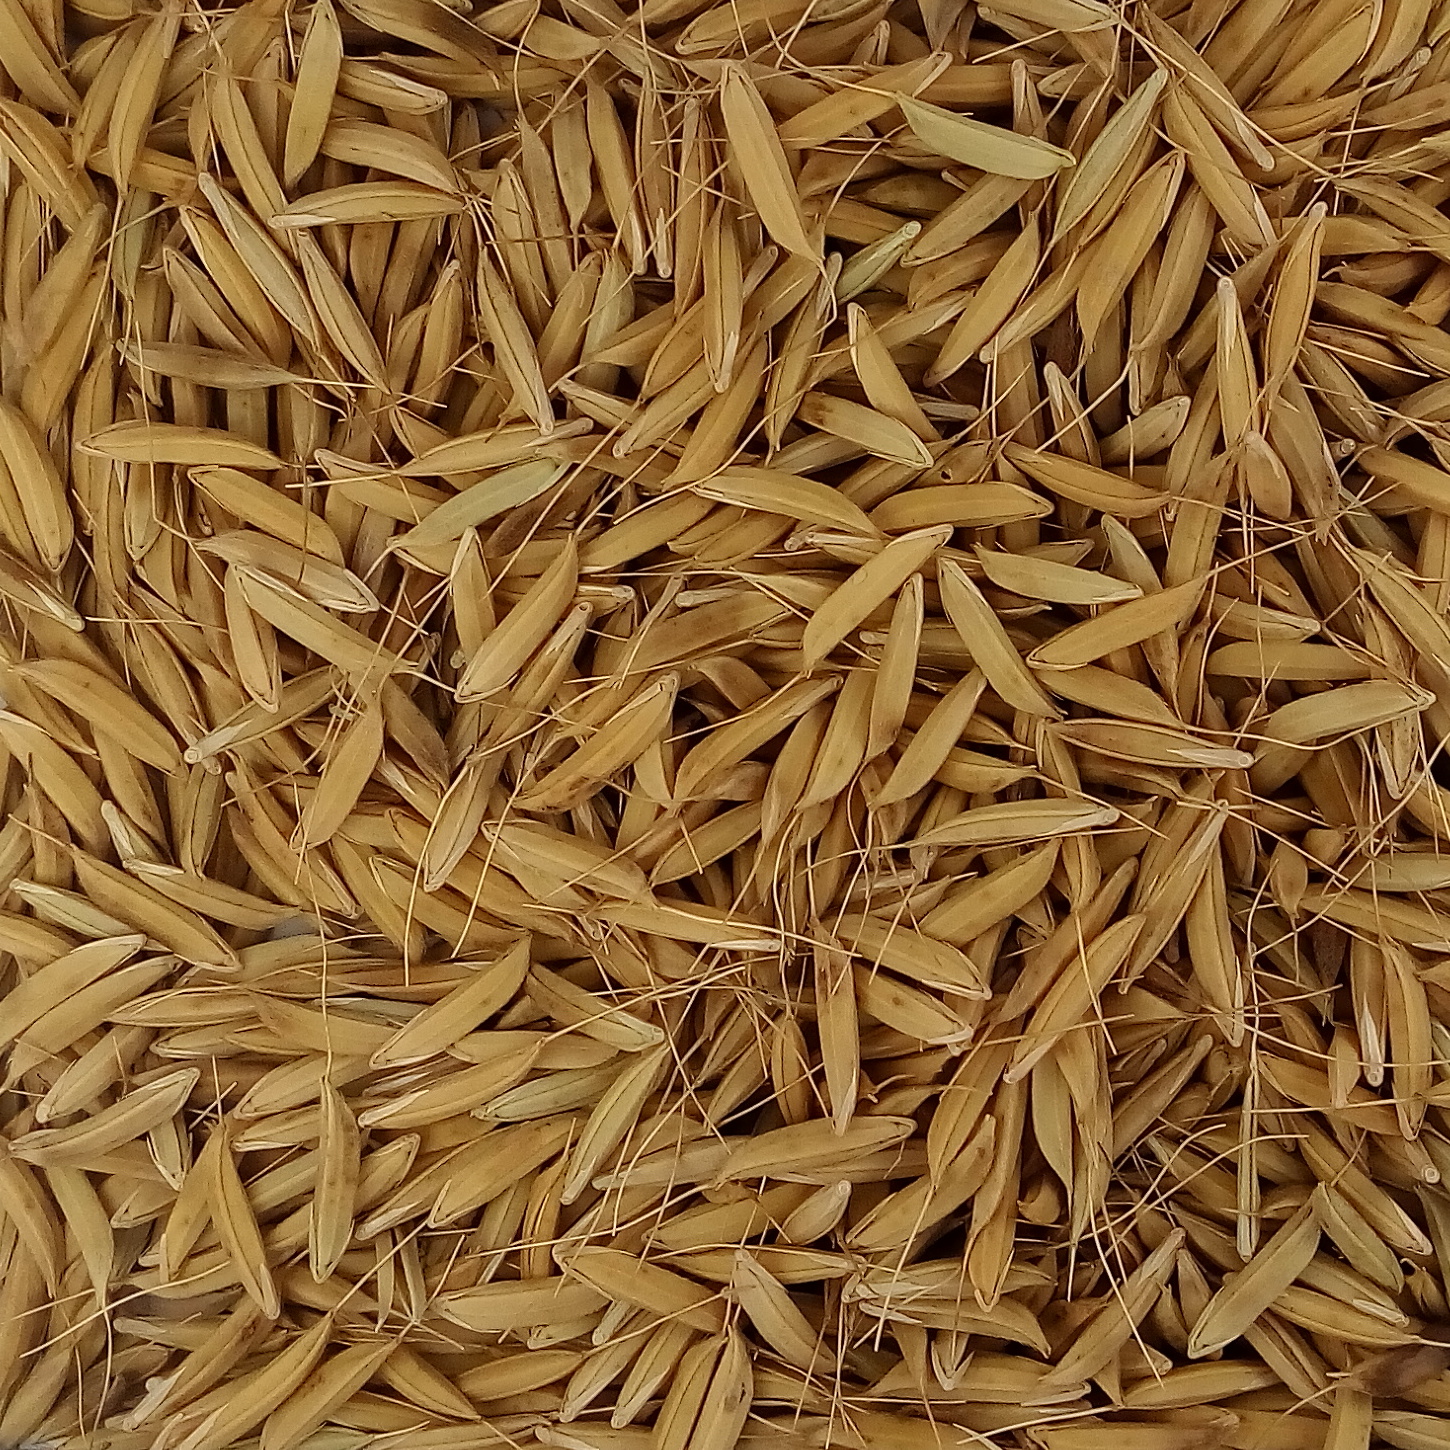
Rice seed variety: CSR_30